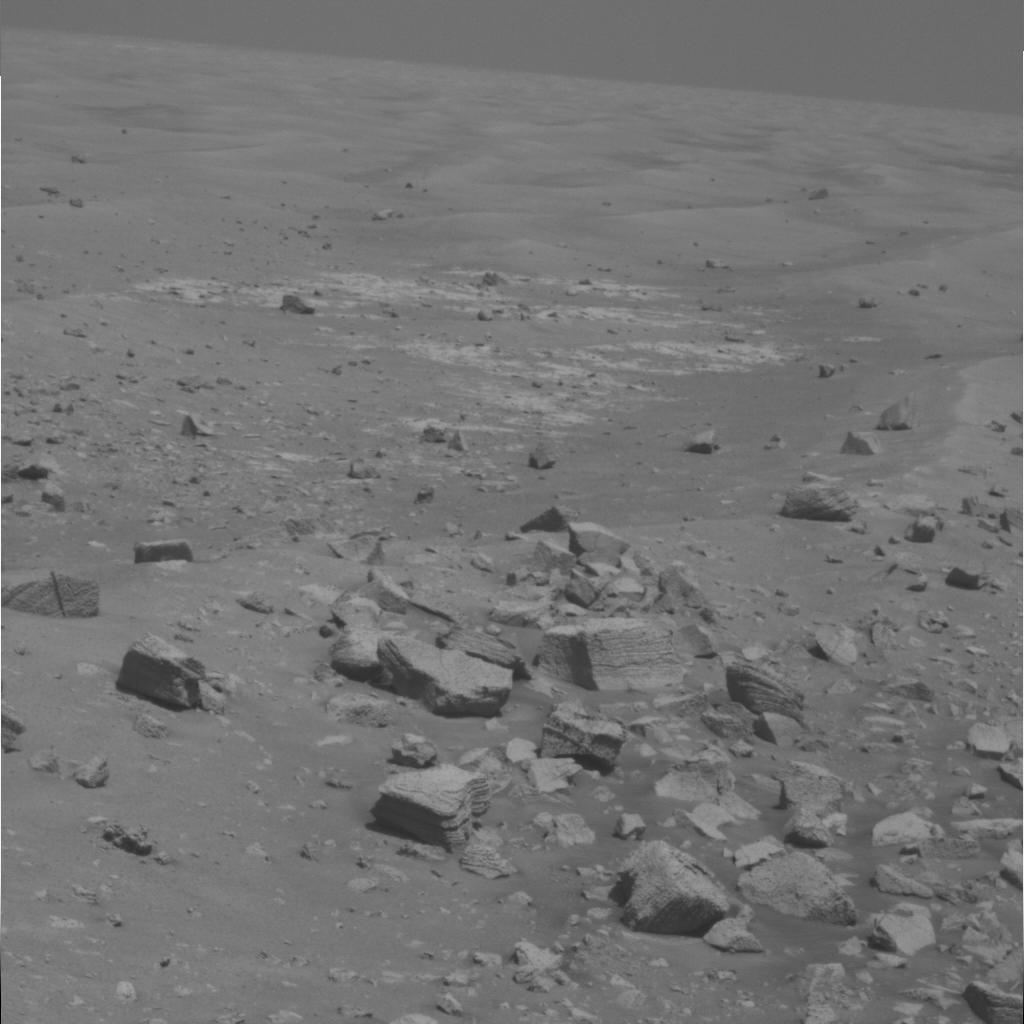
Surface features visible: Rock Outcrops, Float Rocks, Clasts, Dunes/Ripples, Soil, Distant Vista, Sky